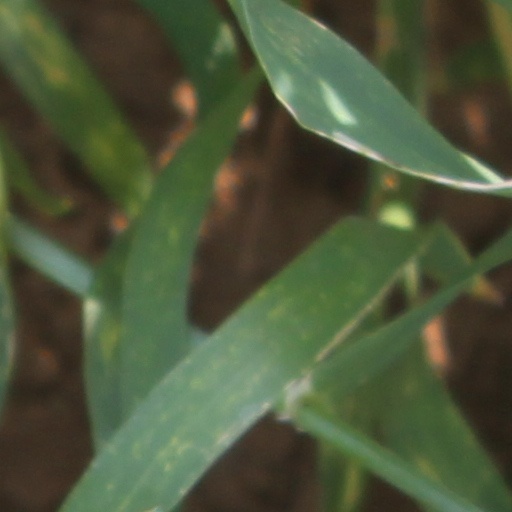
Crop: wheat